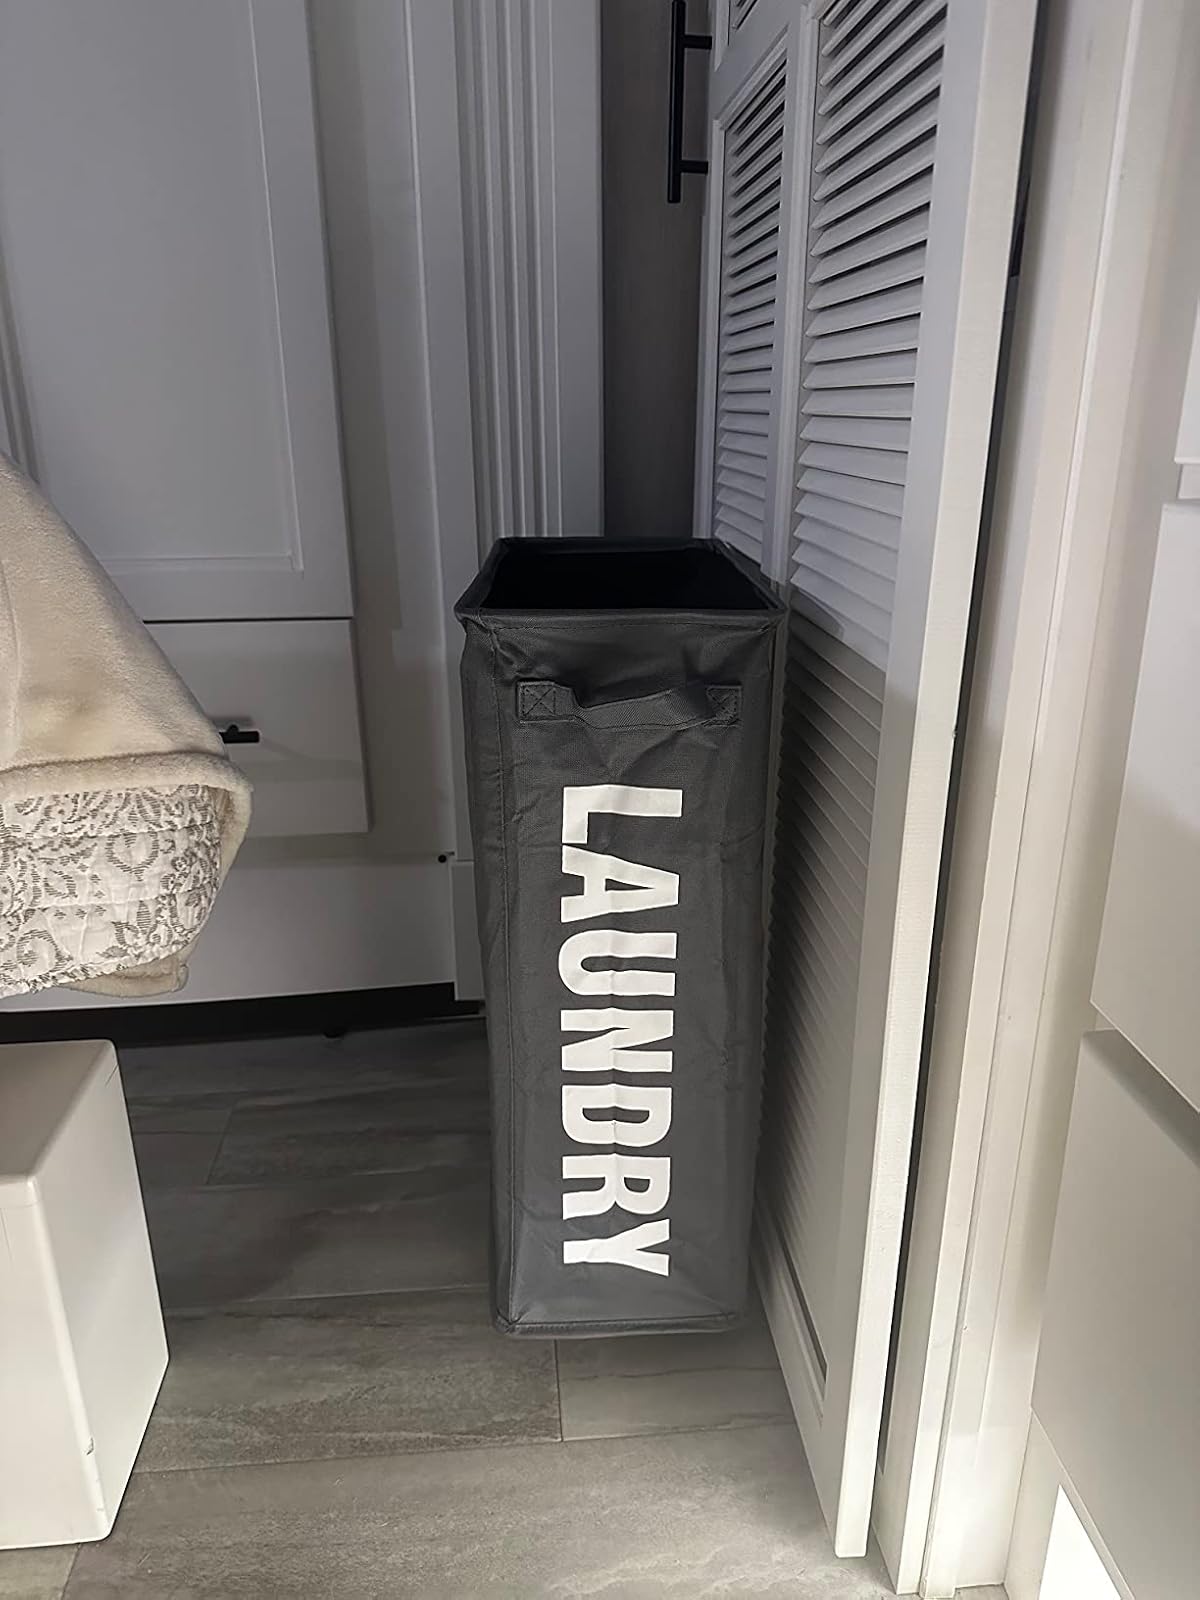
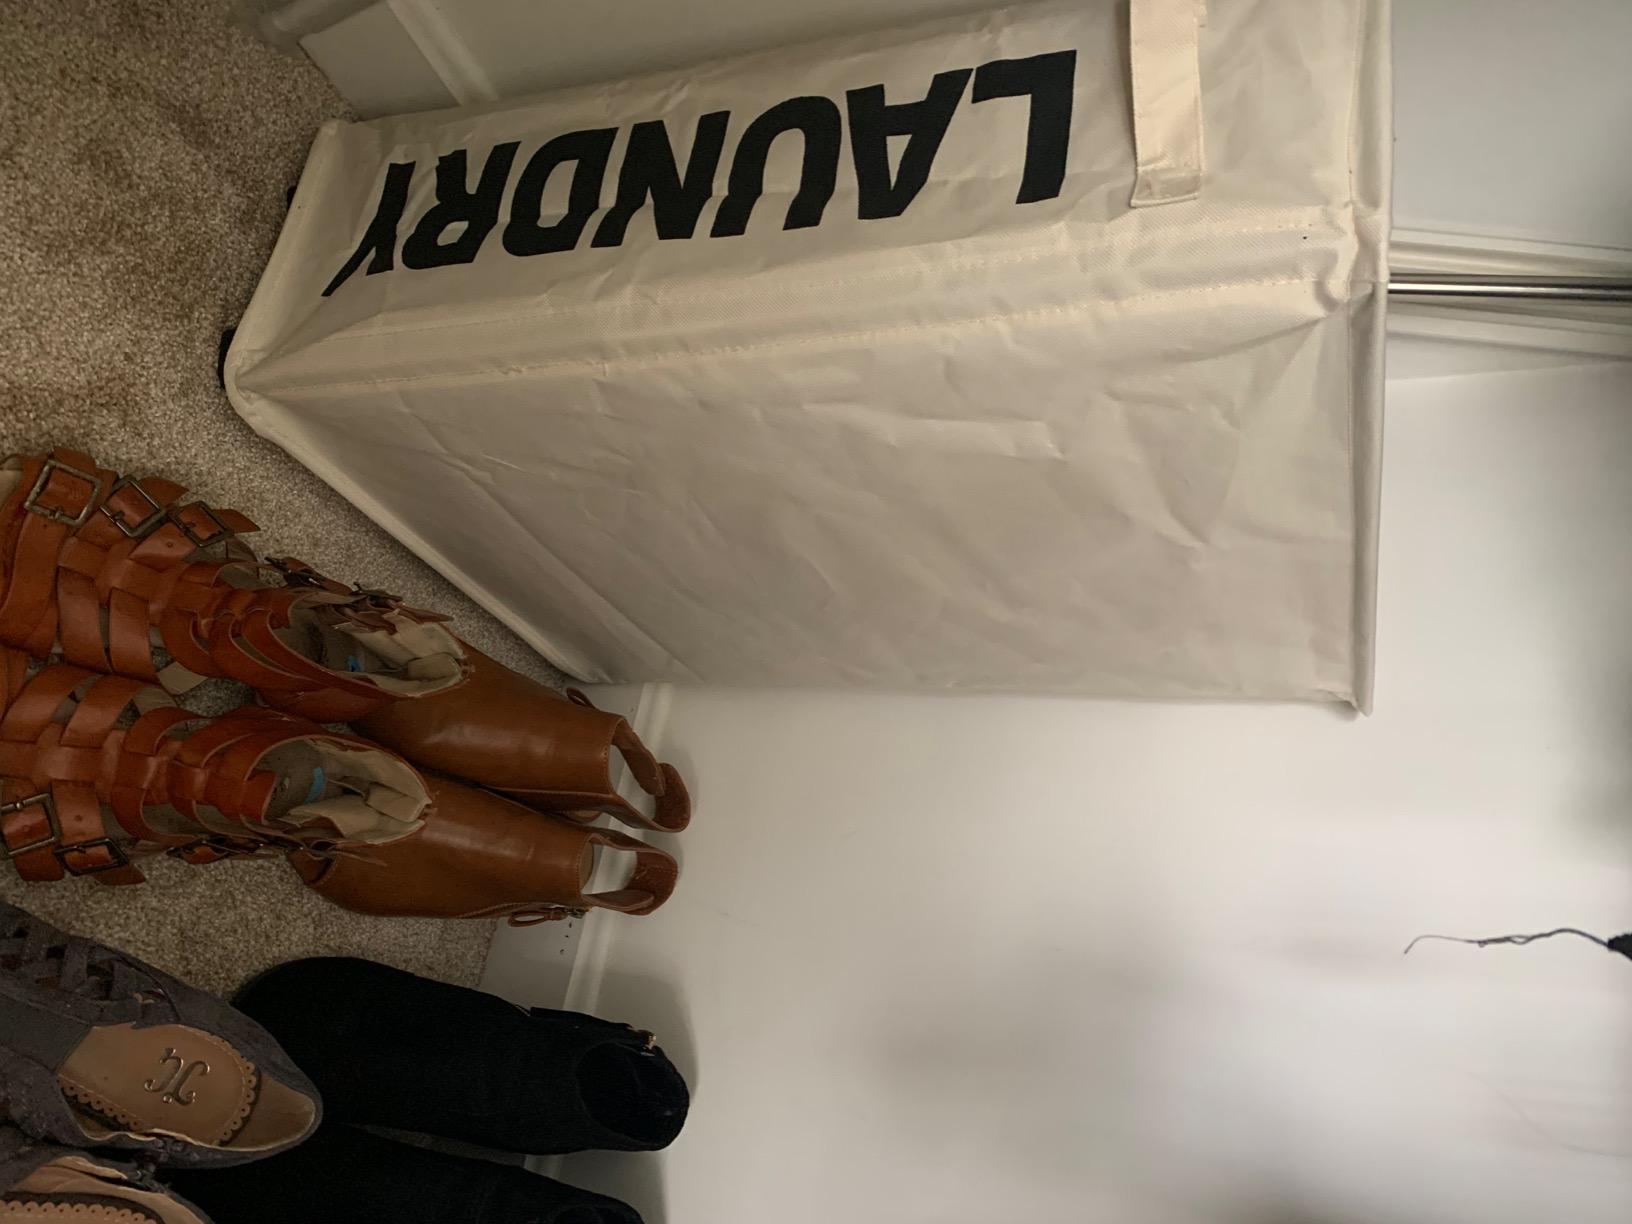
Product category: items_hamper
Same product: no